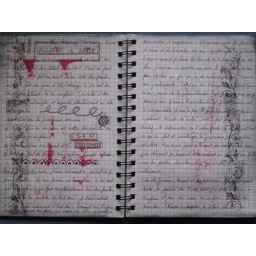
Art Journal in black and white